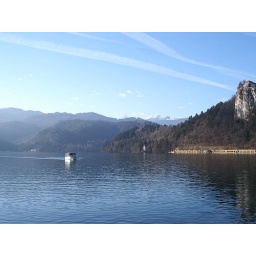
gondola crossing lake bled under a wavy sky - slovenia, december 2006